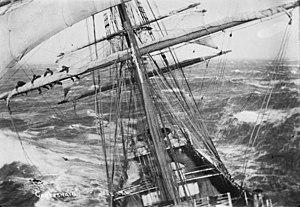
Le gréement carré est un type de gréement utilisé depuis l'Antiquité. La voile, qui le caractérise, est rectangulaire et est suspendue à une vergue. Celle-ci est horizontale, fixée en son milieu au mât et perpendiculaire à l'axe du navire. Le réglage de la voile se fait au moyen de bras qui permettent d'orienter la vergue et d'écoutes.
L'action de ferler ou de serrer une voile consiste à replier et l'attacher autour d'une vergue, afin qu'elle oppose le moins de résistance possible au vent.
Le gabier est un matelot spécialisé dans les manœuvres de voiles ou chargé de rendre les honneurs dans la mâture.